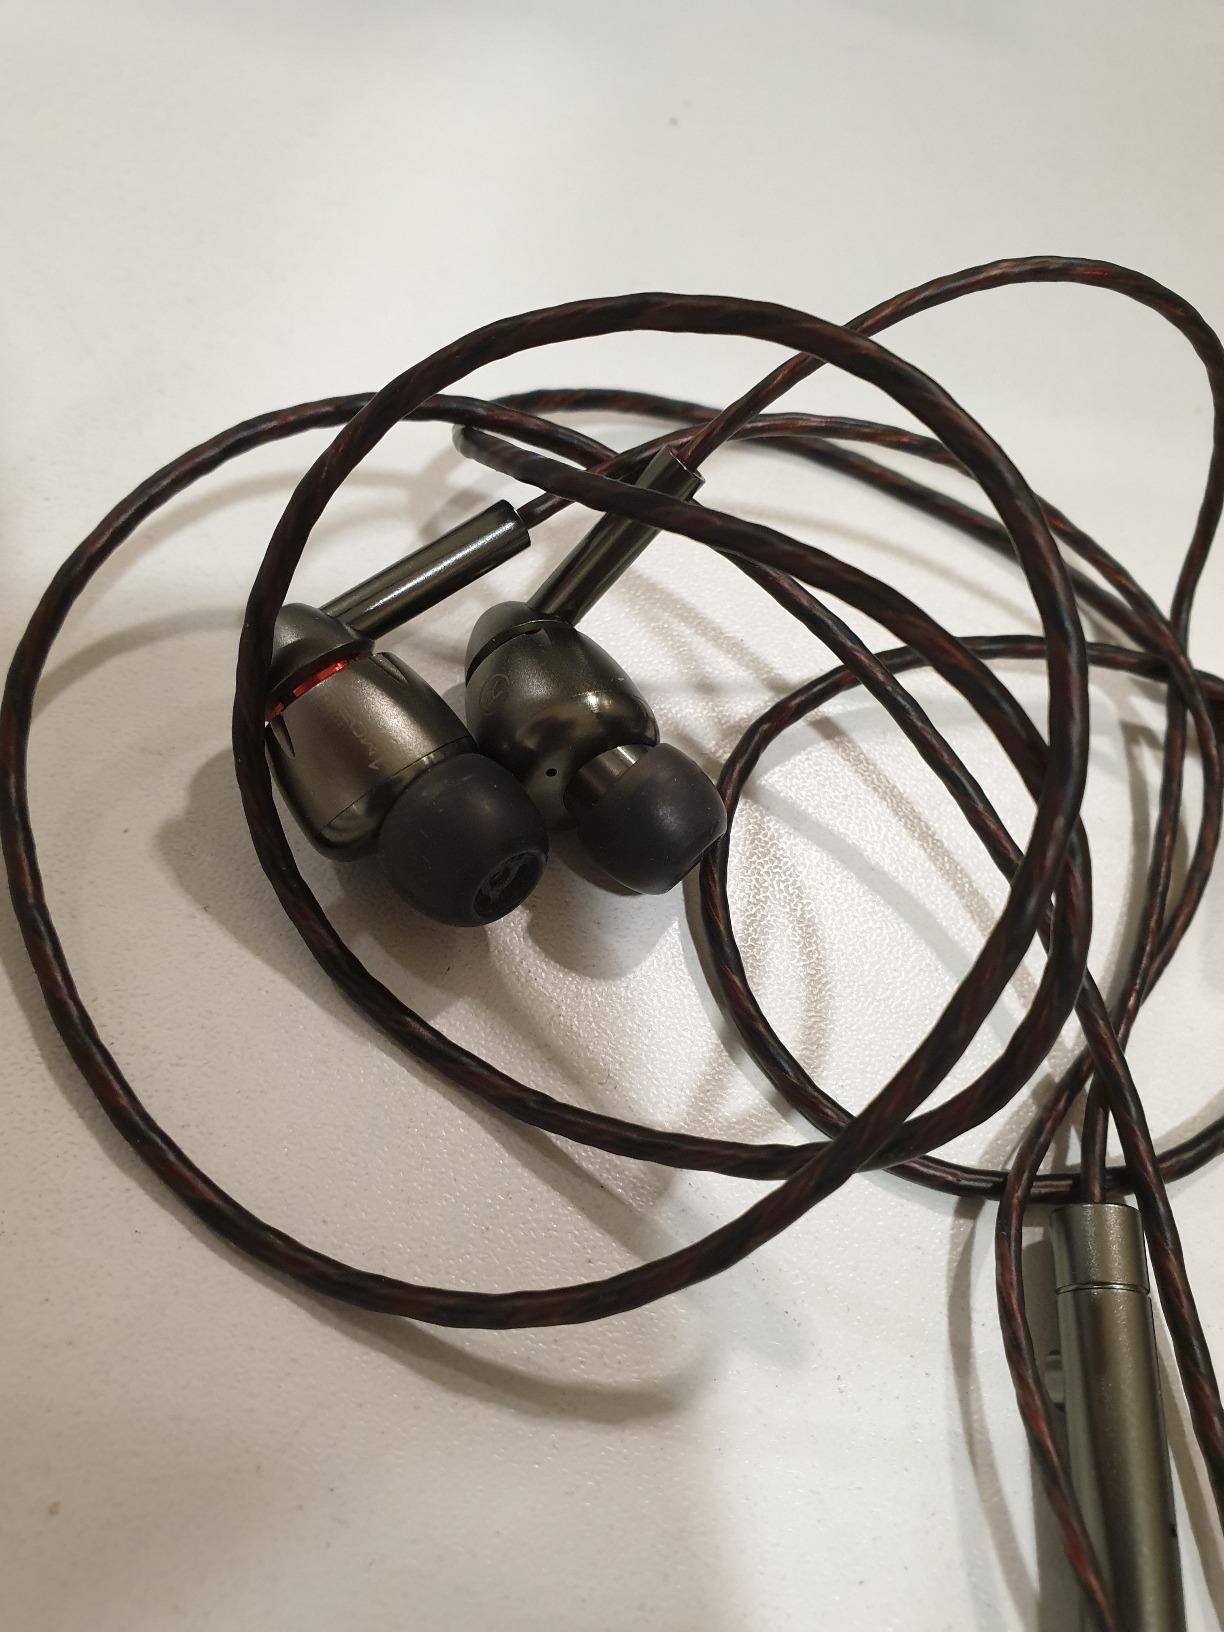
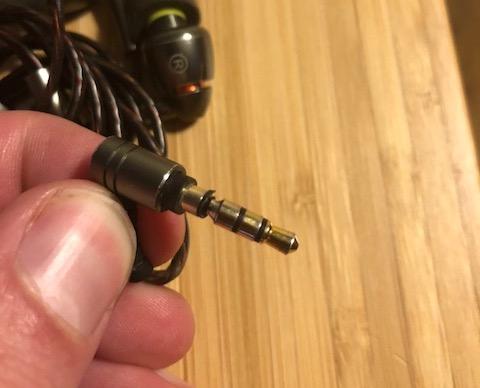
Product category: headphones
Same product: yes